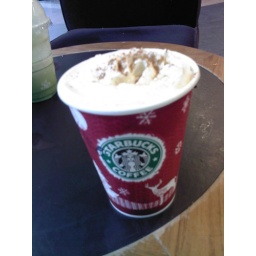
white chocolate mocha with cream in christmas cup